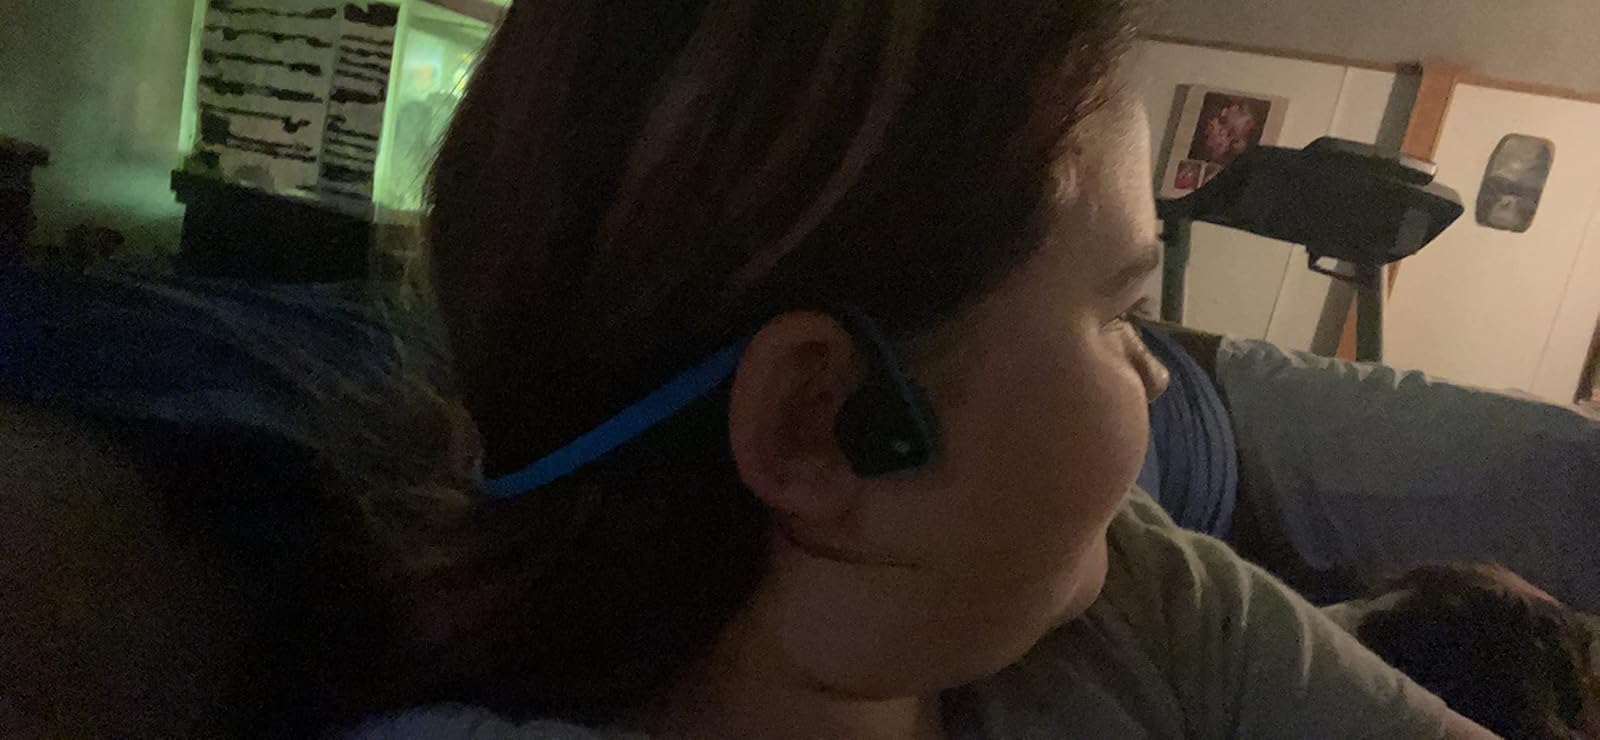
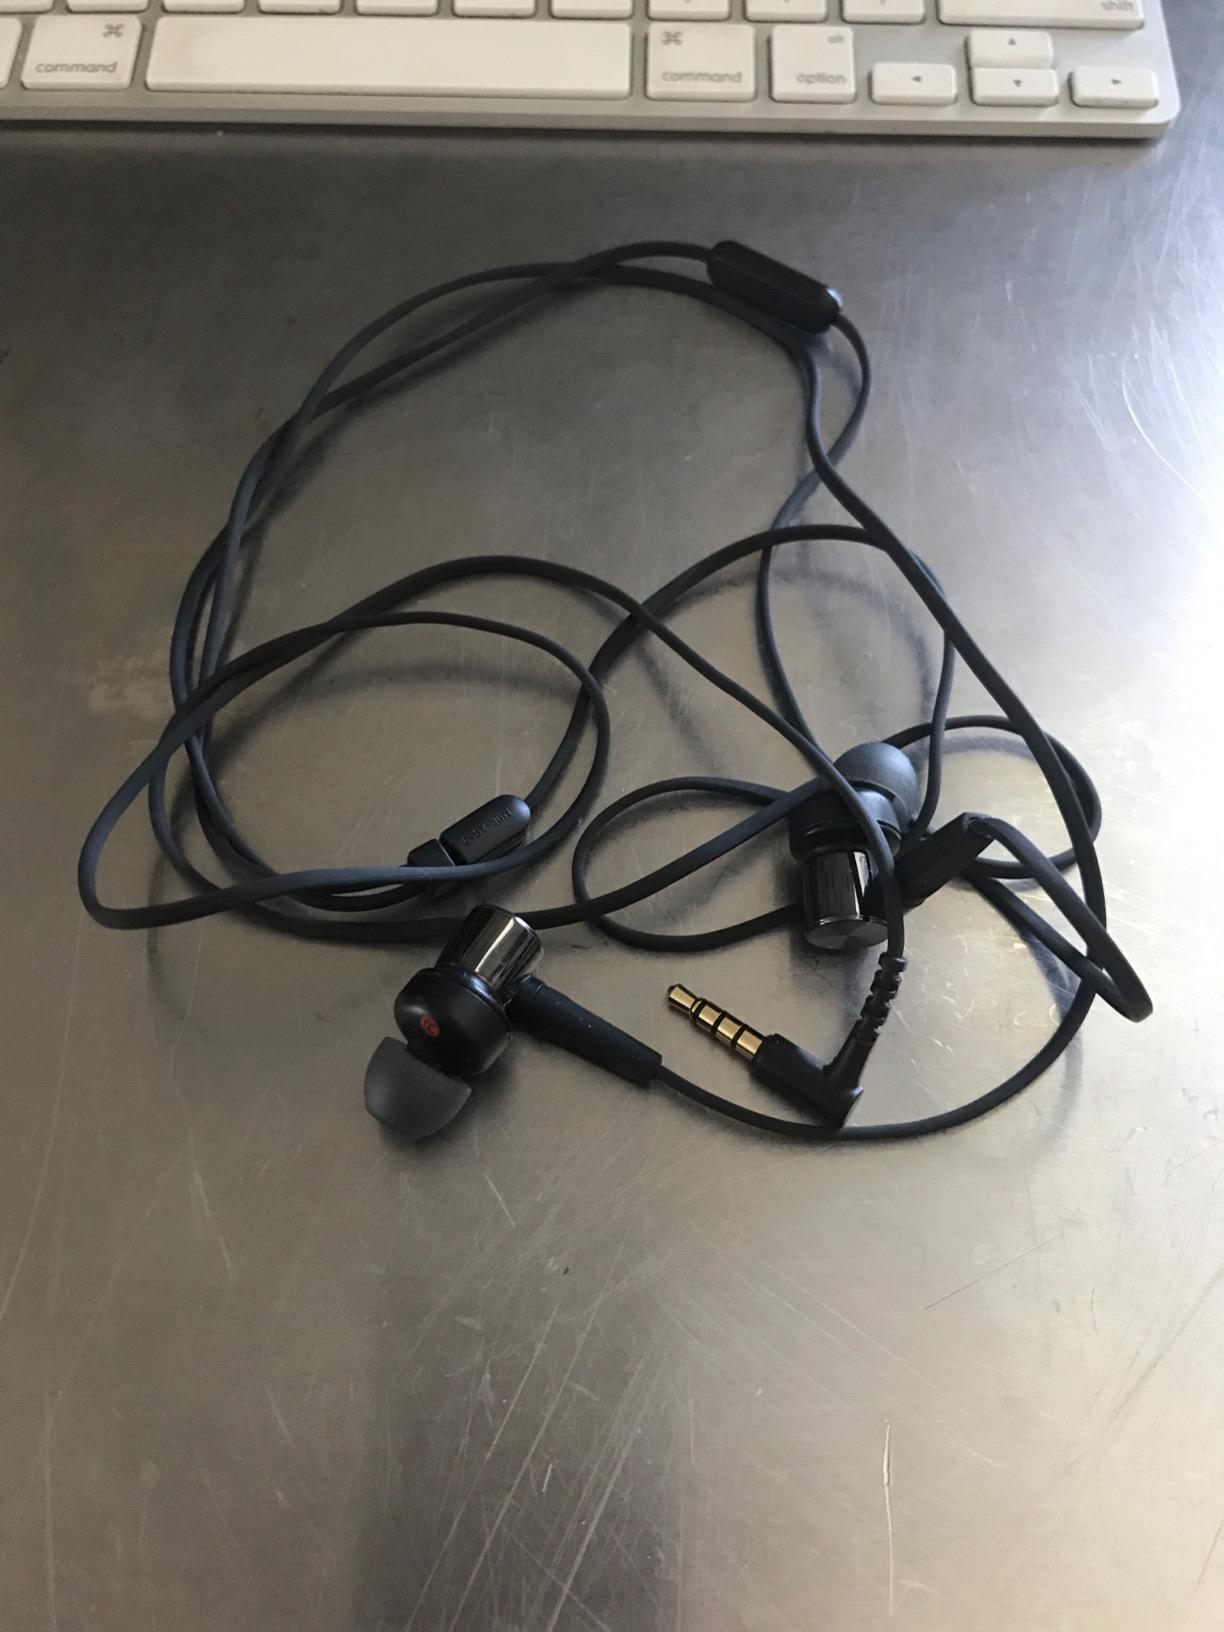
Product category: headphones
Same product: no